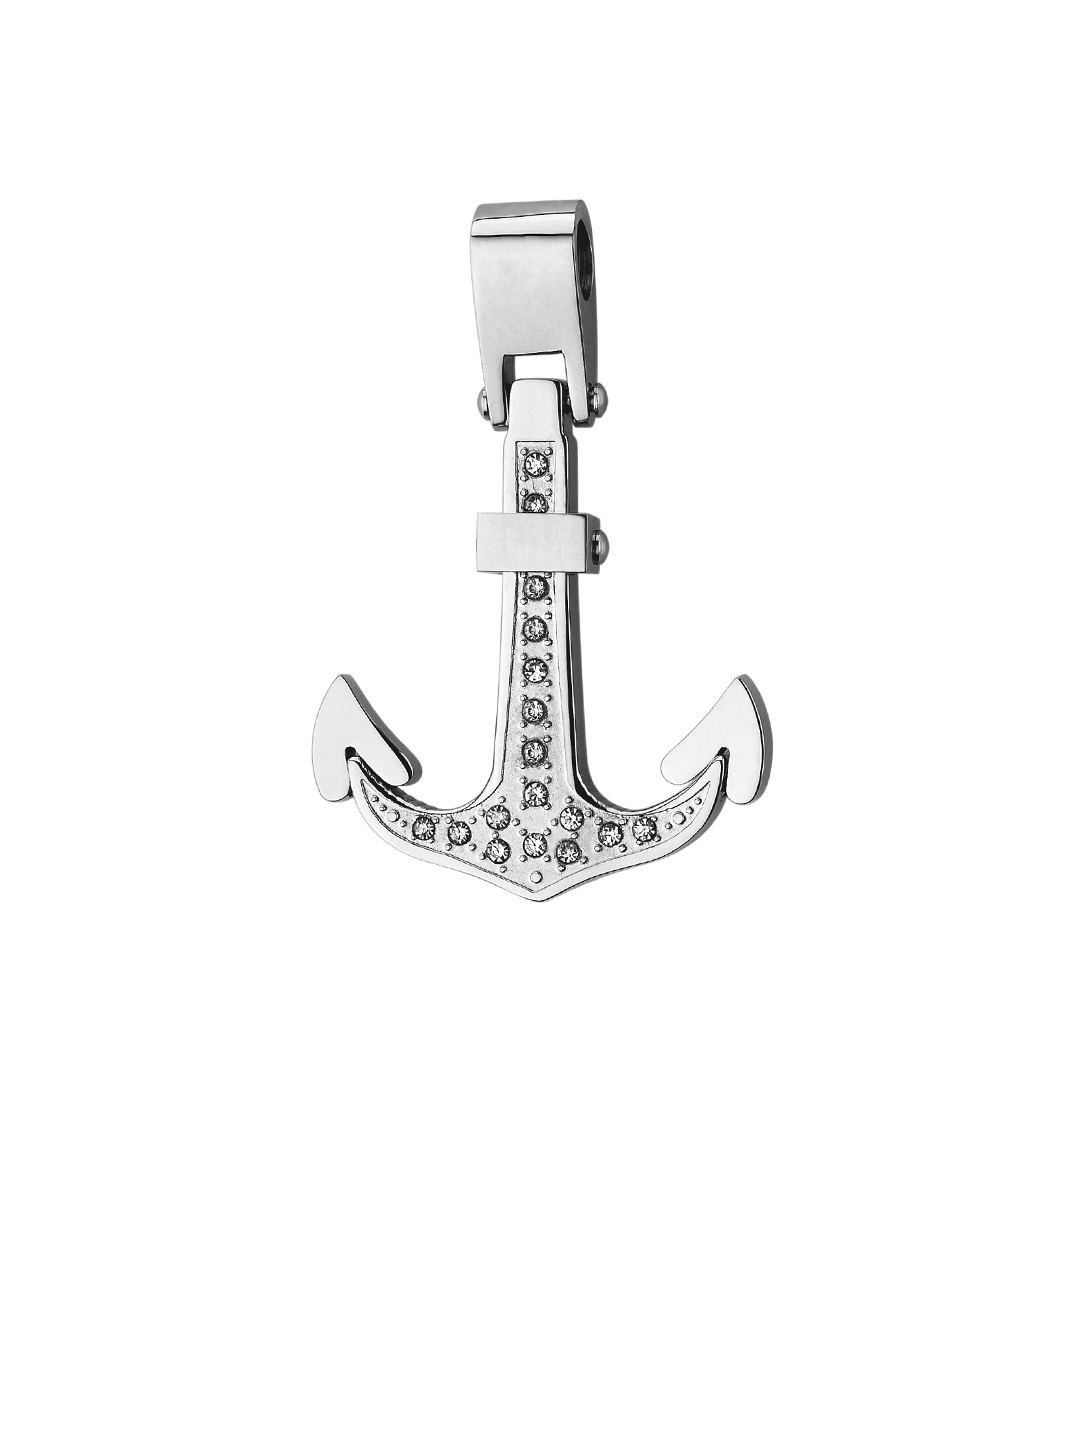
Revv Men Steel Pendant
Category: Accessories / Jewellery / Pendant
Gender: Men
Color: Steel
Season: Summer 2012
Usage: Casual